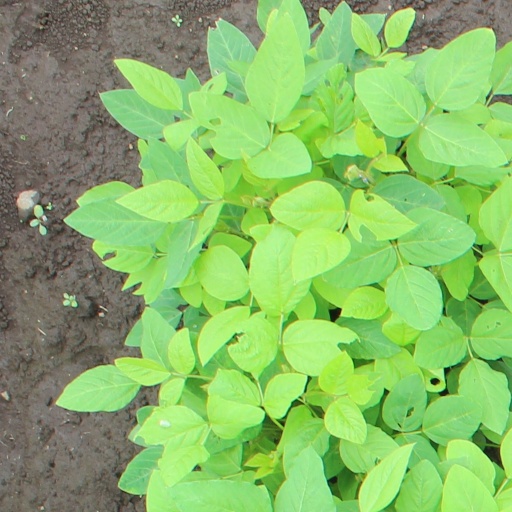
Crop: soybean